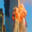
Label: skyscraper